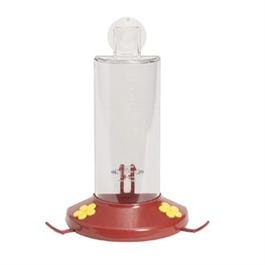
8-oz. Window Mount Hummingbird Feeder
8 OZ, Window Mount Hummingbird Feeder, Features An Easy To Clean Wide Mouth Design, Easily Attaches To Window, Wall, Or Post, A Clear Acrylic Feeder Bottle With Quick Release Clips For Convenient Filling & 2 Feeding Stations With Perches, No Drip Feeding Base.
Brand: Various
Category: Home & Garden > Decor > Bird & Wildlife Feeders > Bird Feeders